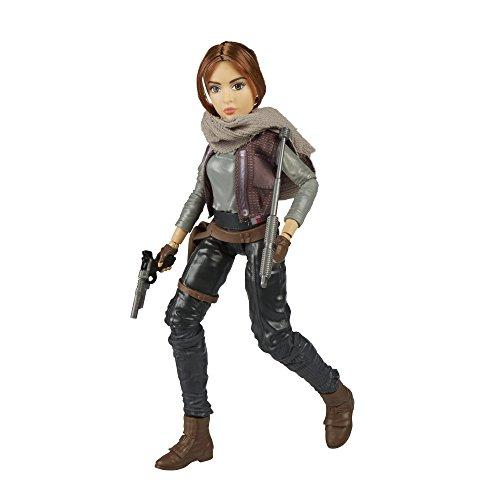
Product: Star Wars Forces of Destiny Jyn Erso Adventure Figure
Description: Highly poseable 11-inch Jyn Erso adventure figure.
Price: $9.89
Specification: ProductDimensions:2.5x6.5x12.8inches|ItemWeight:8.8ounces|ShippingWeight:12.8ounces(Viewshippingratesandpolicies)|DomesticShipping:ItemcanbeshippedwithinU.S.|InternationalShipping:ThisitemcanbeshippedtoselectcountriesoutsideoftheU.S.LearnMore|ASIN:B01NAXIBAC|Itemmodelnumber:C1624|Manufacturerrecommendedage:4yearsandup